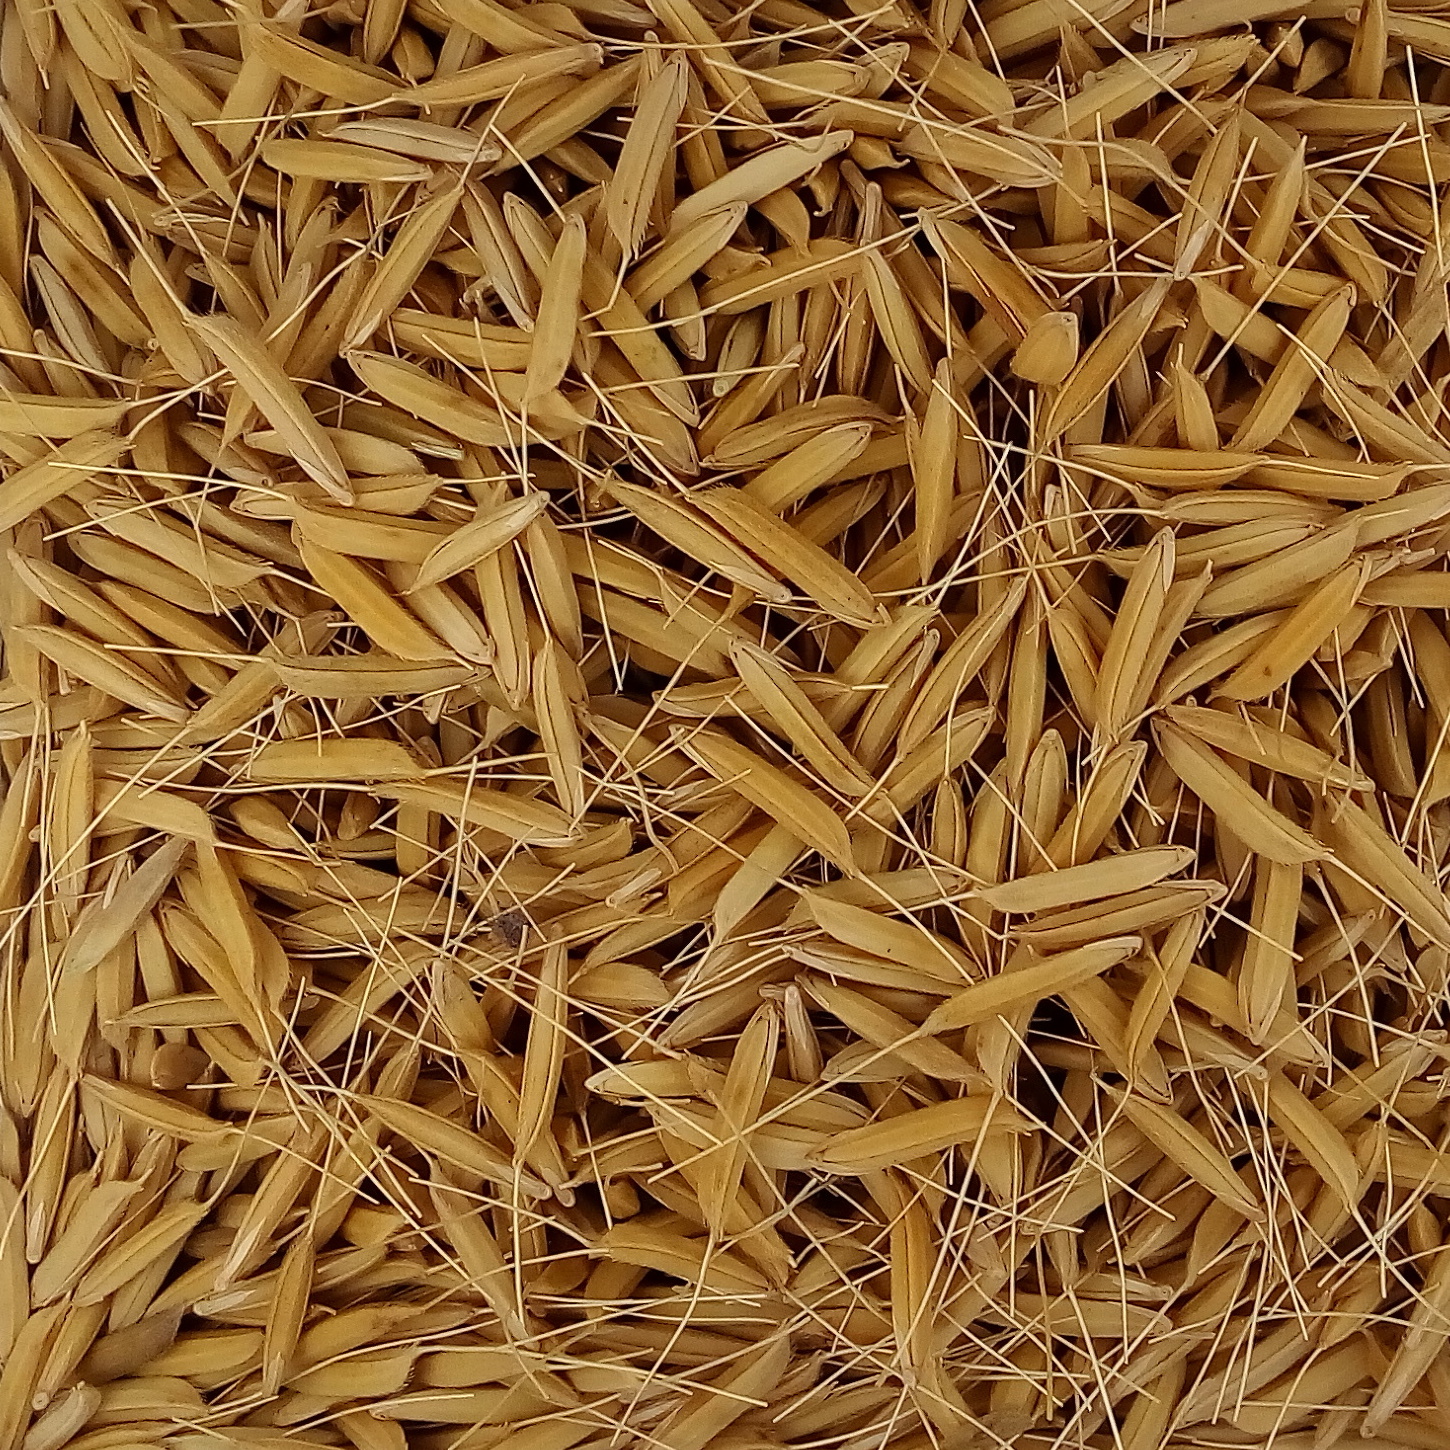
Rice seed variety: 1637